Desmond Llewelyn

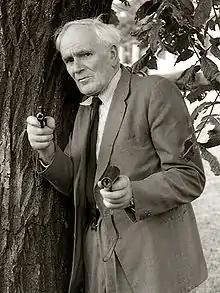
Llewelyn as 'Q' in Sweden while promoting "Octopussy" in 1983

Desmond Wilkinson Llewelyn (12 September 1914 – 19 December 1999) was a Welsh actor. He was best known for his role as Q in 17 of the "James Bond" films between 1963 and 1999.